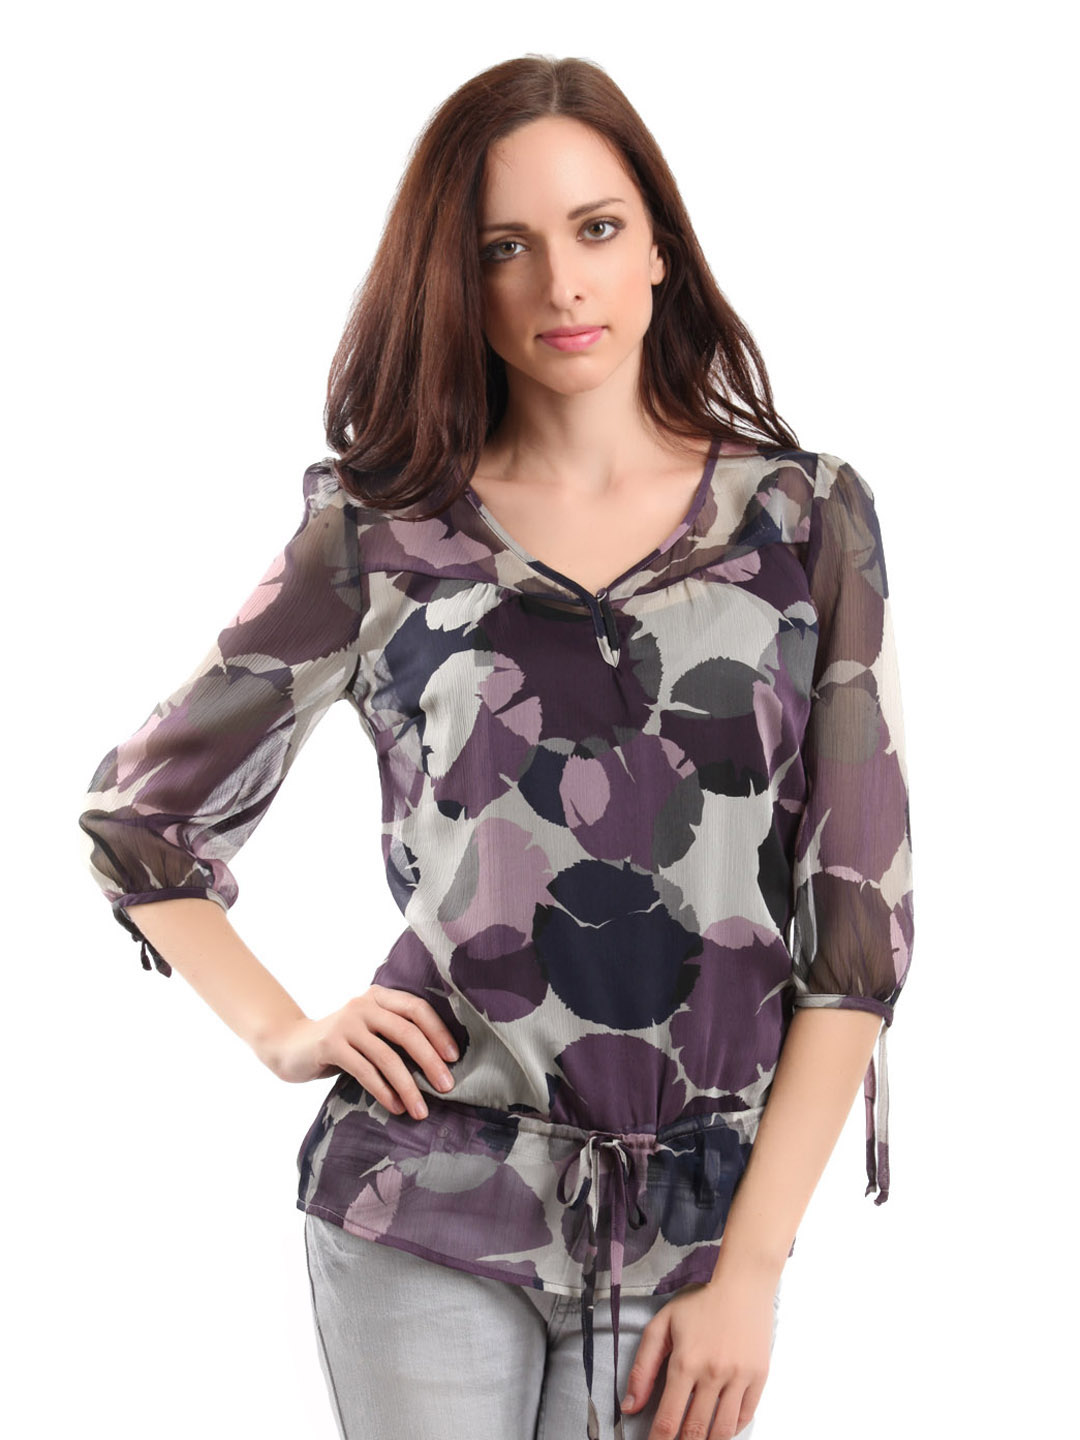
s.Oliver Women Printed Mauve Top
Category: Apparel / Topwear / Tops
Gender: Women
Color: Mauve
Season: Summer 2011
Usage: Casual